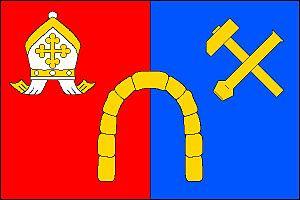
Mikulovice est une commune du district de Jeseník, dans la région d'Olomouc, en République tchèque. Sa population s'élevait à 2 560 habitants en 2018.